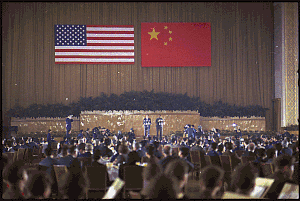
La visite de Richard Nixon en Chine en 1972 fut une étape importante dans le processus de normalisation des relations diplomatiques entre les États-Unis et la République populaire de Chine. Il constitue la première visite d'un président des États-Unis dans ce pays qui considérait alors les États-Unis comme l'un de ses principaux adversaires. Cette visite est devenue une métaphore en anglais pour parler d'une action inhabituelle ou imprévue d'un politicien.